Ship Characteristics Board

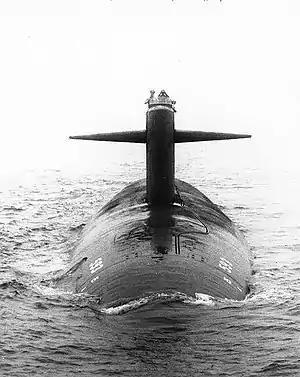
"Thresher", the first result of project SCB 188, at sea on 24 July 1961

A decision by the SCB likely contributed to the 1963 loss of the nuclear submarine "Thresher". The SCB had ordered BuShips to study increasing the test depth for future submarines from 700 to 1,600 feet, and this increase was approved after November 1956. "Thresher" components were too far along in design to accommodate this change, but it was decided that they could be modified to enable a test depth of 1,300 feet. The irony is that the SCB's motives for this change were to enhance safety: not only to support greater combat survivability, but also out of a concern that the increased speed of nuclear submarines could cause them to inadvertently exceed the more shallow test depths while maneuvering.